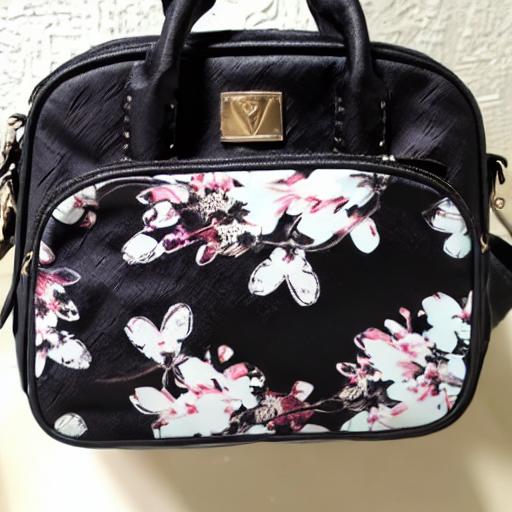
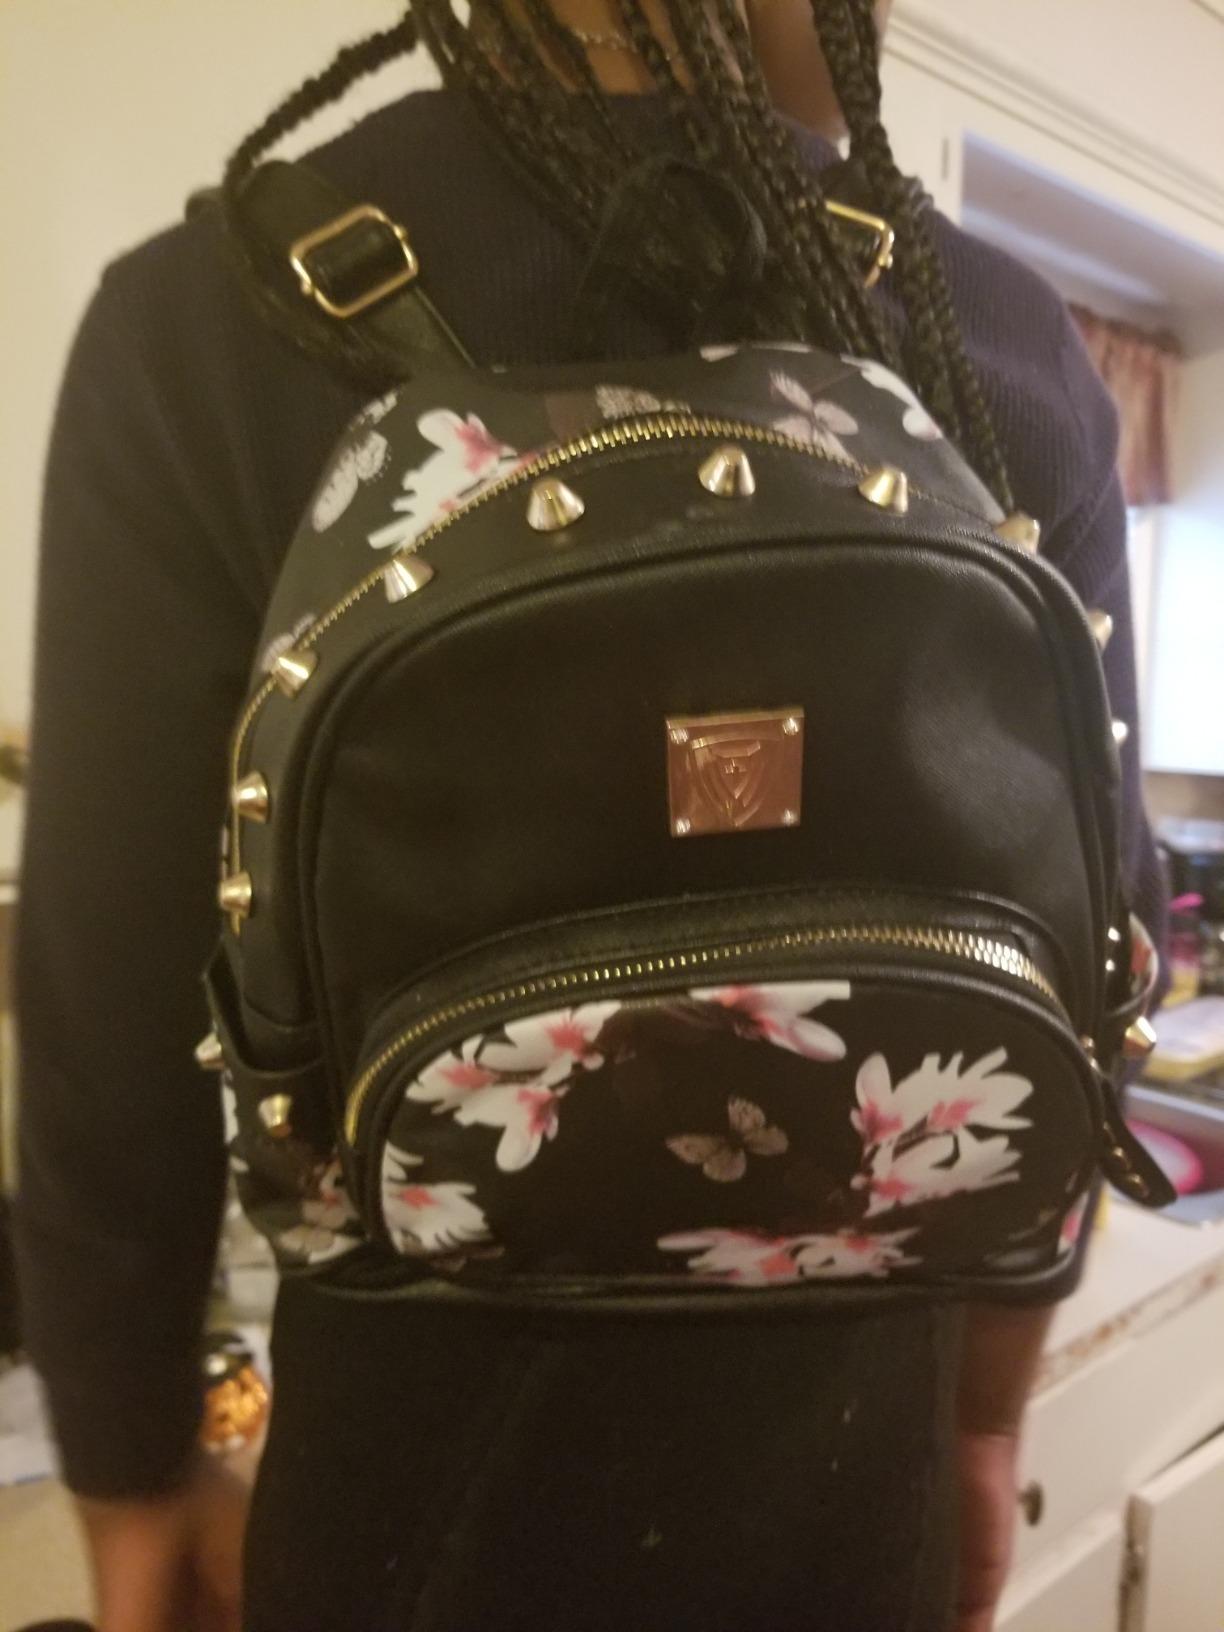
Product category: accessories_handbag
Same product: no